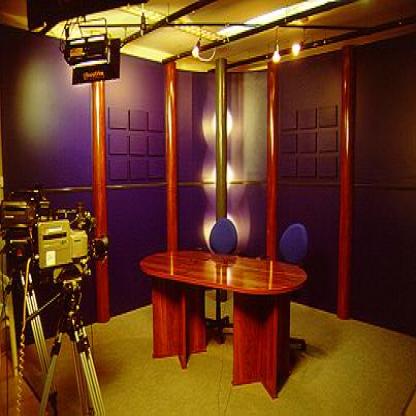
Scene: Indoor